Warfare in early modern Scotland

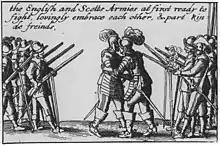
The English and Scots armies meet in the First Civil War

There were various attempts to create royal naval forces in the fifteenth century. James IV put the enterprise on a new footing, founding a harbour at Newhaven in May 1504, and two years later ordering the construction of a dockyard at the Pools of Airth. The upper reaches of the Forth were protected by new fortifications on Inchgarvie. The king acquired a total of 38 ships for the Royal Scottish Navy, including the "Margaret", and the carrack "Michael" or "Great Michael". The latter, built at great expense at Newhaven and launched in 1511, was in length, weighed 1,000 tons, had 24 cannon, and was, at that time, the largest ship in Europe. Scottish ships had some success against privateers, accompanied the king in his expeditions in the islands and intervened in conflicts in Scandinavia and the Baltic. In the Flodden campaign the fleet consisted of 16 large and 10 smaller craft. After a raid on Carrickfergus in Ireland, it joined up with the French and had little impact on the war. After the disaster at Flodden the Great Michael, and perhaps other ships, were sold to the French. The king's ships disappeared from royal records after 1516 and Scottish naval efforts would rely on privateering captains and hired merchantmen during the minority of James V. In the Italian War of 1521–26, in which England and Scotland became involved on opposing sides, the Scots had six men-of-war active attacking English and Imperial shipping and they blockaded the Humber in 1523. Although prizes were taken by Robert Barton and other captains, the naval campaign was sporadic and indecisive.